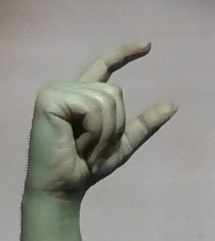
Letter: dal